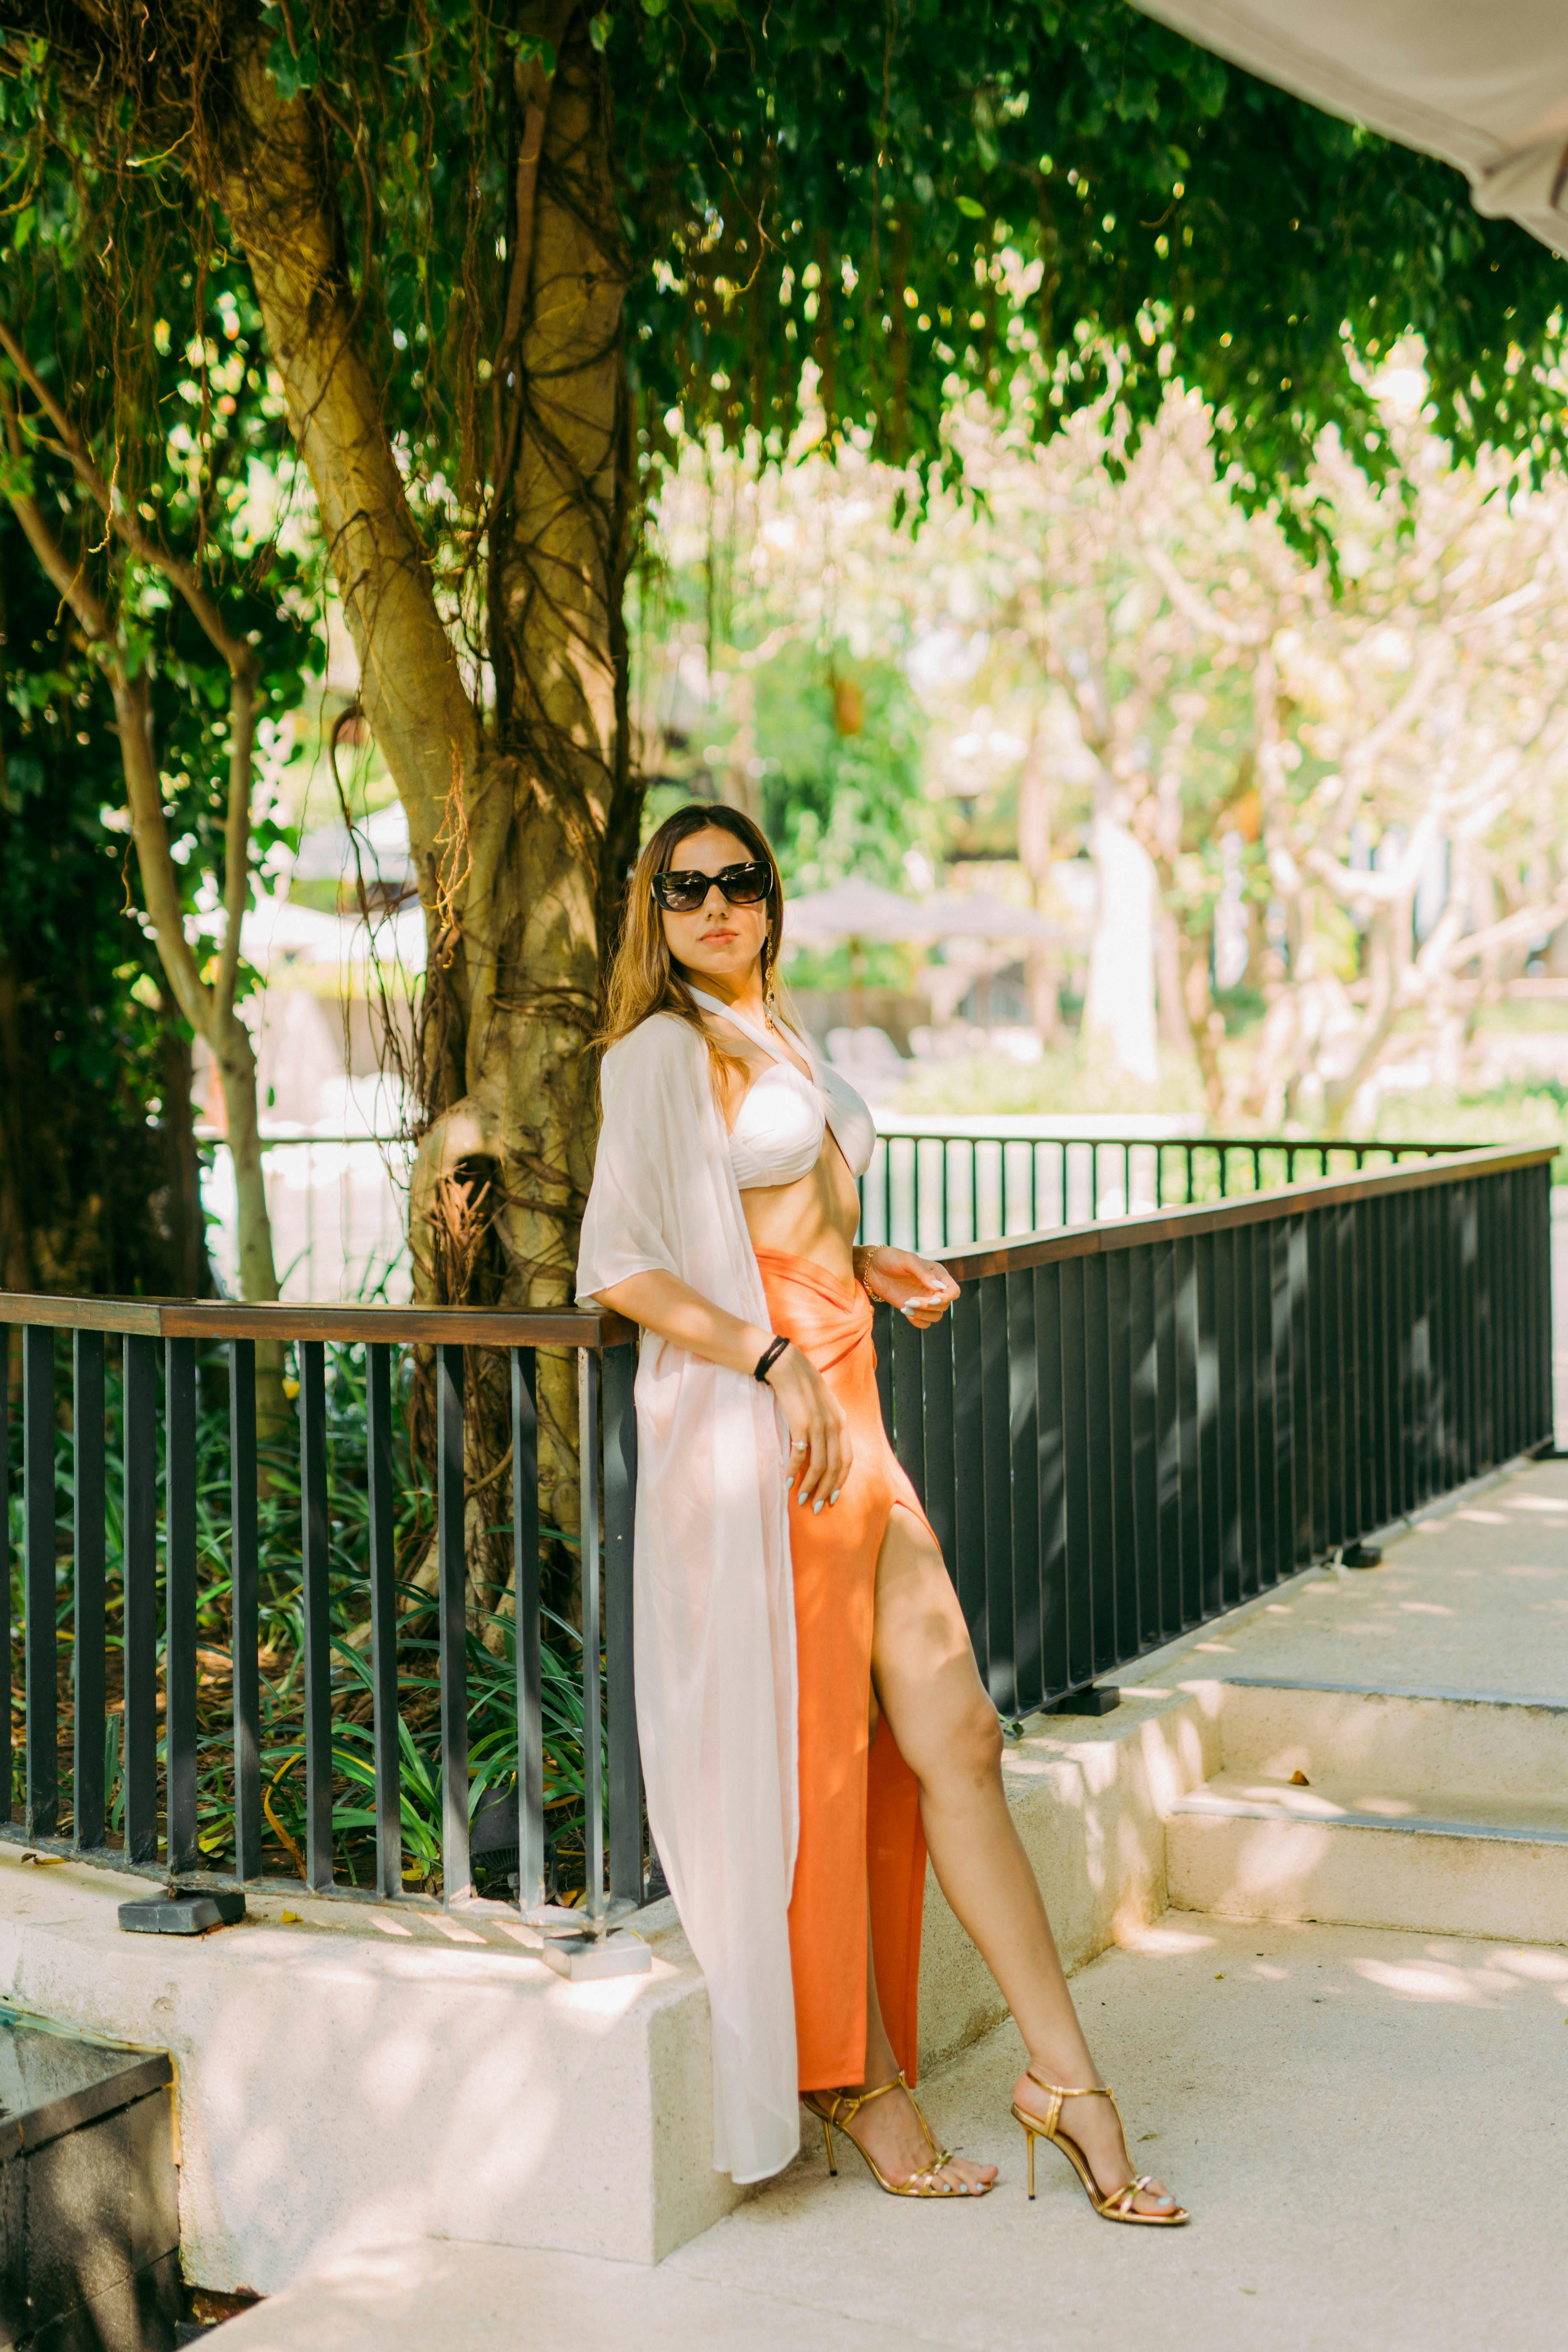
woman, fashion, beauty, summer, waist, spring, People in nature, photo shoot, model, leisure, bag, sunglasses, day dress, foot, One piece garment, sandal, high heeled shoe, fashion model